Viva il cinema!

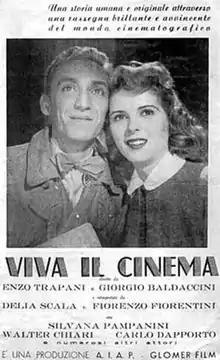

Viva il cinema! is a 1952 Italian comedy film directed by Giorgio Baldaccini and Enzo Trapani.